Edo Castle

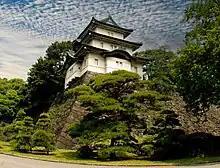
The Fujimi Yagura, built in 1659

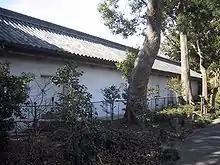
"Fujimi-tamon"

The stands in the south-eastern corner of the "Honmaru" enceinte and is three storeys high. "Fujimi-yagura" is one of only three remaining keeps of the inner citadel of Edo Castle, from a total number of originally eleven. The other remaining keeps are "Fushimi-yagura" (next to the upper steel bridge of "Nijūbashi") and "Tatsumi-nijyu-yagura" (at the corner of "Kikyō-bori" moat next to "Kikyō-mon" gate). It is also called the "all-front-sided" keep because all sides look the same from all directions. It is believed that once Mount Fuji could be seen from this keep, hence the name. Since the main keep of Edo Castle was destroyed in 1657 and not reconstructed, the "Fujimi-yagura" took on its role and was an important building after being constructed in 1659 during the Edo period. About north of the "Fujimi-yagura" is the former site of the "Matsu no Ōrōka" corridor, scene of dramatic events in 1701 that led to the forty-seven "rōnin" incident.